Fuchai of Wu

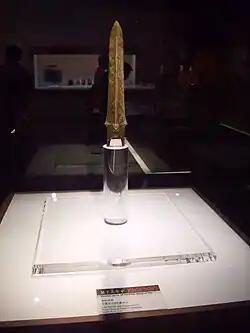
The Spear of Fuchai at the Hubei Provincial Museum

In 473BC, Goujian's forces again attacked Wu and dealt repeated defeats on the Wu forces. Fuchai again sought terms, but Fan Li's opposition steeled Goujian's resolve. In the end, Fuchai was forced to commit suicide and Wu was annexed by Yue.